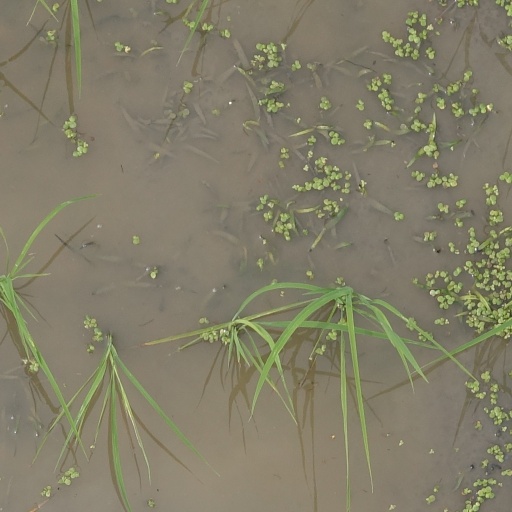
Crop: rice